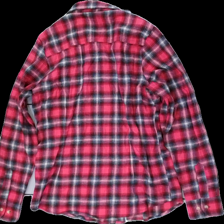
View: back
Type: Shirt
Category: Ladies
Brand: Not in the list
Brand text on label: BLWR (Blue Wear)
Colors: Pink, Blue, Beige
Material: 100% cotton
Pattern: Checkered print
Cut: Regular
Size: M
Season: All
Damage: fläck
Damage location: top left
Damage 2 location: bottom right
Price range: 50-100
Recommended usage: Reuse
Description: rutig flanell skjorta